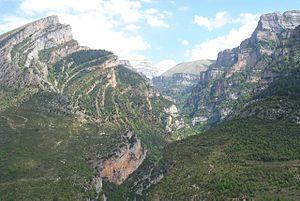
Les Pyrénées sont une chaîne montagneuse du sud-ouest de l'Europe. Elles s'étendent en longueur selon une direction est-ouest sur une distance approximative de 430 kilomètres depuis la mer Méditerranée jusqu'au golfe de Gascogne. Culminant à 3 404 mètres d'altitude au pic d'Aneto, les Pyrénées forment une barrière géographique séparant la péninsule Ibérique au sud du reste de l'Europe continentale au nord. Elles constituent une frontière naturelle entre l'Espagne et la France et abritent aussi la principauté d’Andorre.
La géologie de la chaîne des Pyrénées aborde la description et la mise en place des roches la composant, ainsi que du relief de montagne actuel. La zone connaît deux cycles orogéniques majeurs : l'orogenèse varisque de −360 à −290 Ma, et l'orogenèse alpine de −53 à −33 Ma, la première donnant naissance aux Pyrénées hercyniennes, et la deuxième aux Pyrénées actuelles.